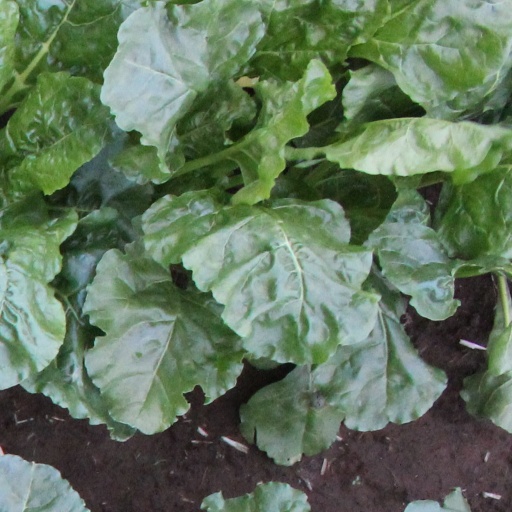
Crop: sugar beet